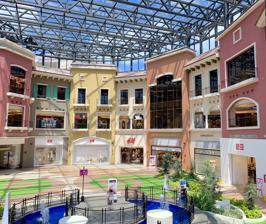
Building: Evia Lifestyle Center
Country: Philippines
Year built: 2012
Shopping center in Las Piñas, Philippines Evia Lifestyle Center Location Las Piñas , Metro Manila , Philippines Coordinates 14°22′34″N 121°00′41″E / 14.37602°N 121.01150°E / 14.37602; 121.01150 Address Daang Hari Road , Almanza Dos, Las Piñas , Metro Manila , Philippines Opening date 2012 ; 13 years ago ( 2012 ) Owner Vista Land No. of stores and services 200+ Total retail floor area 120,000 square metres (1,300,000 sq ft) No. of floors Bldgs. A & B: 3 (including 1 basement) Bldg. C: 4 (including 1 basement) North Wing: 6 (incl. 2 Basement Parking) Website www.vistamalls.com.ph Evia Lifestyle Center is a shopping lifestyle center located along Daang Hari Road in Las Piñas , Metro Manila , Philippines . It is owned by Vista Land and at is owned and operated by Vista Malls , opened in 2012. It has a total of 120,000 m 2 (1,300,000 sq ft) of retail space and has a number of high-end retail stores including All Day Supermarket, AllHome and a number of high-end brands, including H&M and Uniqlo . Evia Lifestyle Center caters to the retail needs of citizens living in Las Piñas , Parañaque , Muntinlupa , Laguna , and Cavite provinces. Etymology Evia, short for Pontevia, or Bridgeway, is a reference to the location of the heart of Vista Alabang, set on a central bridge point that joins all the parts of Vista Alabang. History Evia Lifestyle Center was founded in 2012 with the main goal to bring a shopping mall near the Vista community, the company has been aggressively expanding its retail businesses that include AllHome, which is expected to reach 40 stores by year-end; Market Liberty, which offers a platform for local entrepreneurs to expand their businesses; Coffee Project, dubbed as the most Instagrammable coffee shop in the Philippines, and which will soon house bookstores in select branches; Bake My Day; All Toys; All Sports; Kinder City; and All Day Supermarket, which has Paluto and Gastroville. Features MX4D cinema The MX4D cinema at the third floor opened on February 10, 2016, along with a VIP cinema and 2 Dolby Atmos theaters. The MX4D cinema is the only 4D cinema in the South of Metro Manila , and the fifth 4D cinema in the country after the 4DX cinemas in Greenbelt 3, U.P. Town Center and Bonifacio High Street , and the XD Cinema in SM Mall of Asia which was now closed. IMAX with Laser The IMAX with Laser opened on November 19, 2018, along with the opening of three more additional cinemas, and it is located at the fourth floor of the expansion wing. It comes with a next-generation laser projector, with vivid colors, deeper contrast, higher resolution, sharper images, and a brighter screen. It's also equipped with 12-channel sound technology that has a greater dynamic range. It is the first IMAX with Laser in Southeast Asia . This is also the ninth IMAX cinema in the country, the first IMAX cinema not operated by SM Cinema , after its last opening in SM Megamall on January 28, 2014, and the second IMAX cinema in Las Piñas , after SM Southmall that opened on July 14, 2011, that it is in digital projection . Incidents July 10, 2015:  A couple was found dead at the mall's open parking lot. Police identified a bank manager aged 51 and her husband, a sales manager of a pharmaceutical company, aged 50. The mall security guard said he was doing his rounds at the parking lot of the mall at around 7:35 p.m. when he spotted the male person laying unconscious on the ground behind a Toyota Innova car. See also Alabang Town Center SM Southmall Festival Alabang Vista Malls List of shopping malls in Metro Manila References